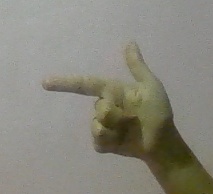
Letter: yaa